Changes (advertisement)

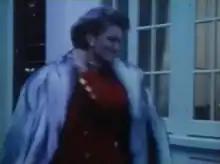
Hamilton angrily tears off her pearl necklace

Changes is a British television advertisement launched in 1987 to promote the second-generation of the Volkswagen Golf. The 50-second ad was directed by David Bailey and stars the model Paula Hamilton as a woman throwing away some of her possessions. After discarding her wedding ring, pearl necklace, brooch and mink coat, she decides to keep her Volkswagen Golf and drives off in it with a smile on her face. "Changes" was named after the song that was used as its soundtrack, written by Alan Price. It was awarded the Silver prize at the 1988 British Arrows Awards, and is remembered as an indicator of car advertising's recognition of women's growing independence.